Farahabad Complex

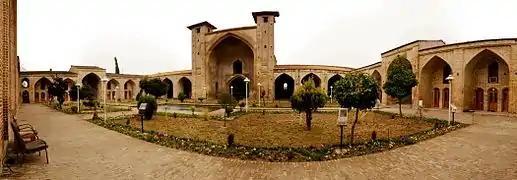
Farahabad Complex

Farahabad Complex is a collection of monuments that relate to the remains of Farahabad Old Town. It was built during the reign of Abbas the Great.